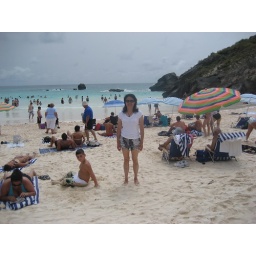
in horseshoe beach, Bermuda. It is a famous beach with pink sand.